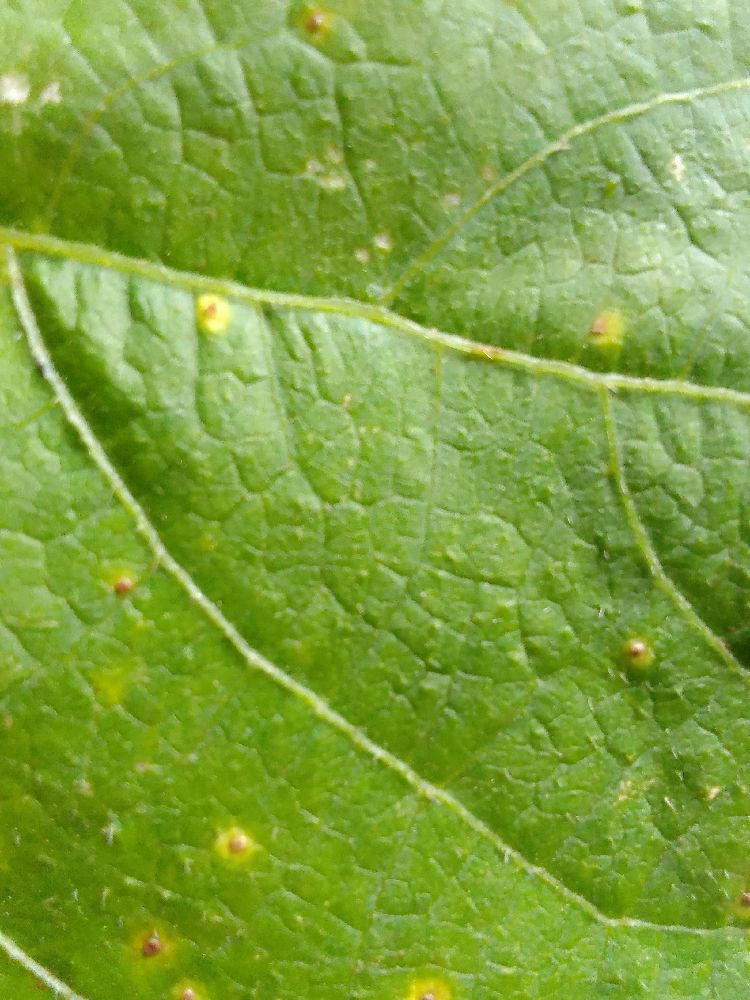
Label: rust